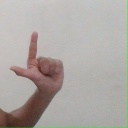
अक्षर: ल